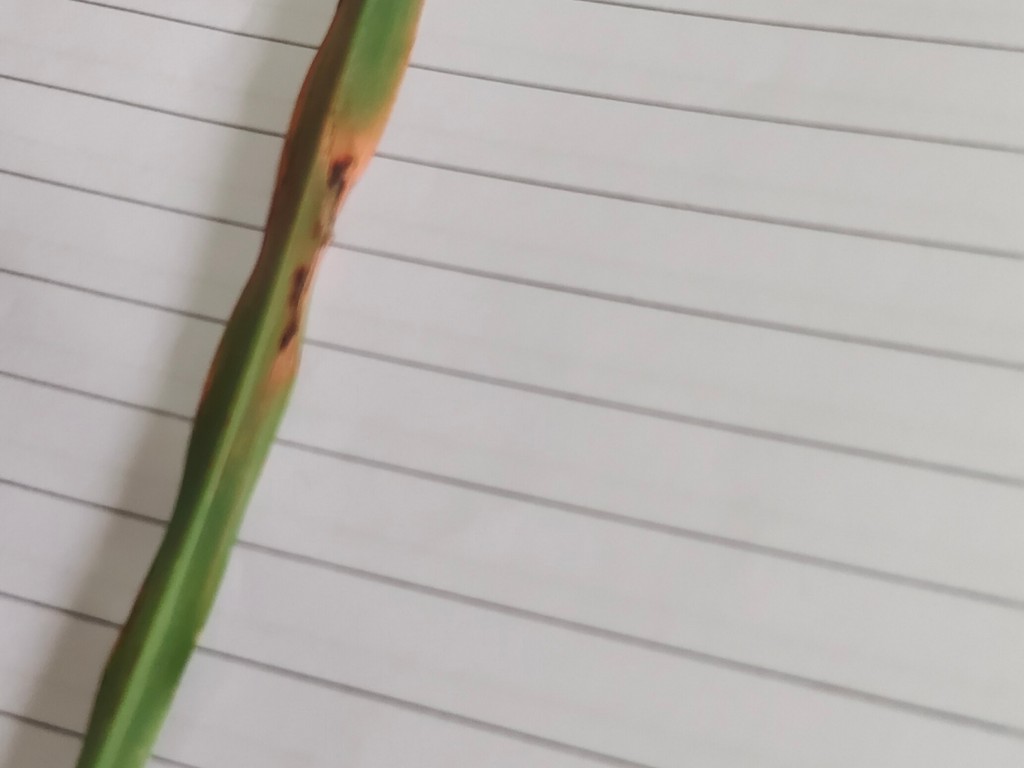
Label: Unhealthy